List of people from Junction City, Kansas

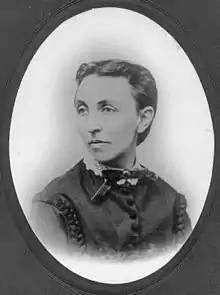
Amanda Jones invented the process of vacuum canning for food preservation and held multiple patents.

This article is a list of notable individuals who were born in and/or have lived in Junction City, Kansas.